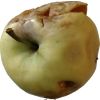
Label: Apple hit 1